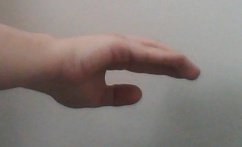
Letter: jeem